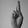
ASL letter: R